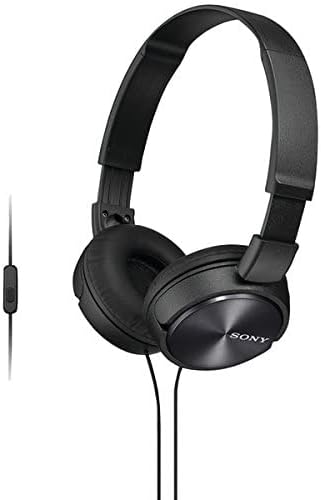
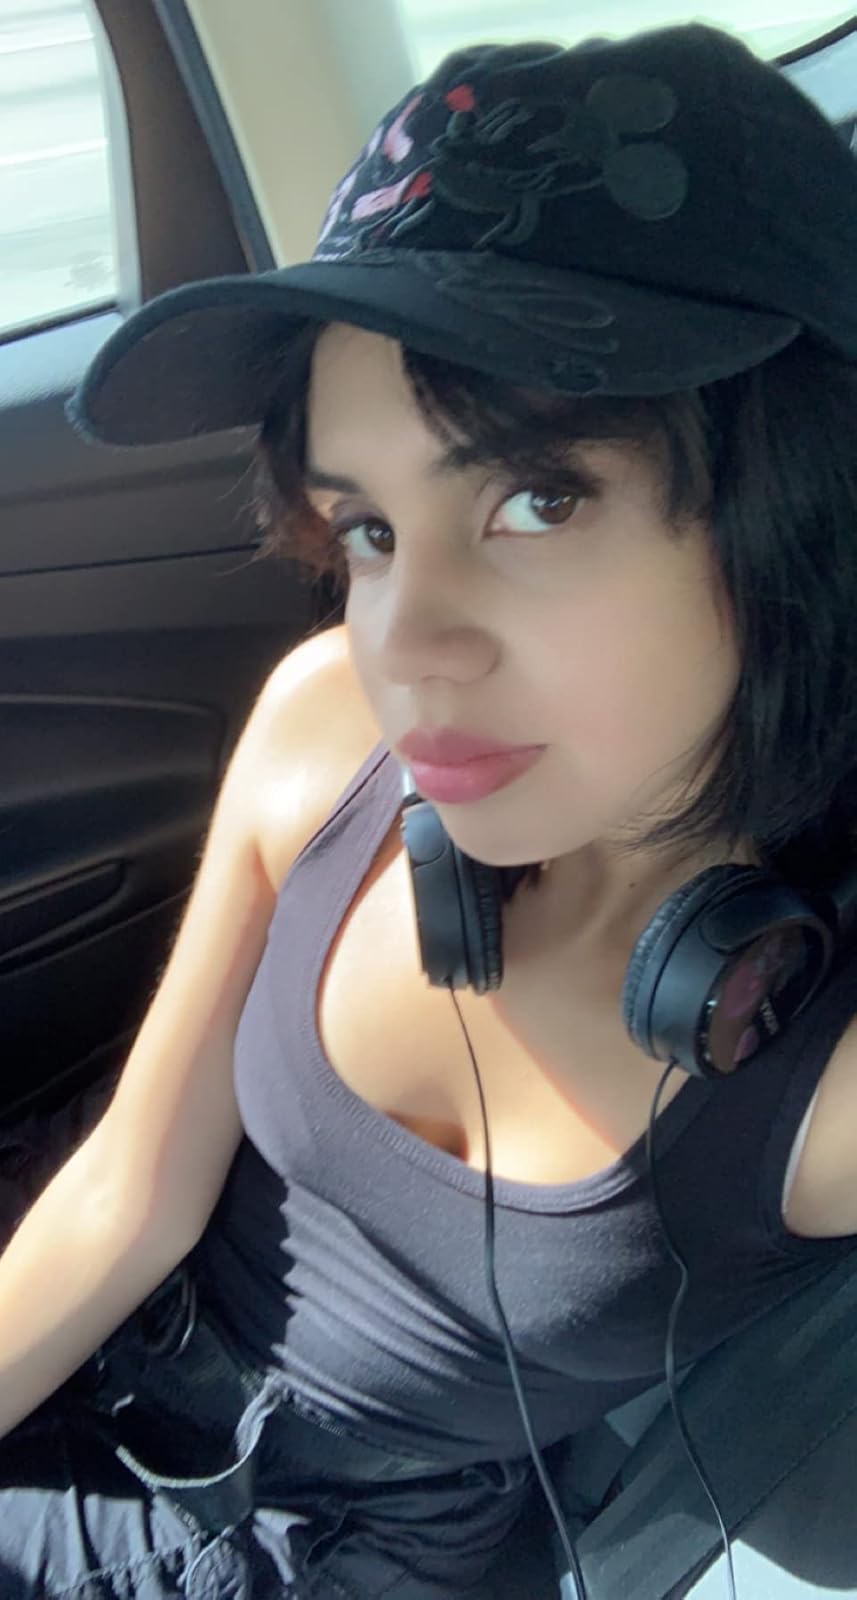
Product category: headphones
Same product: yes